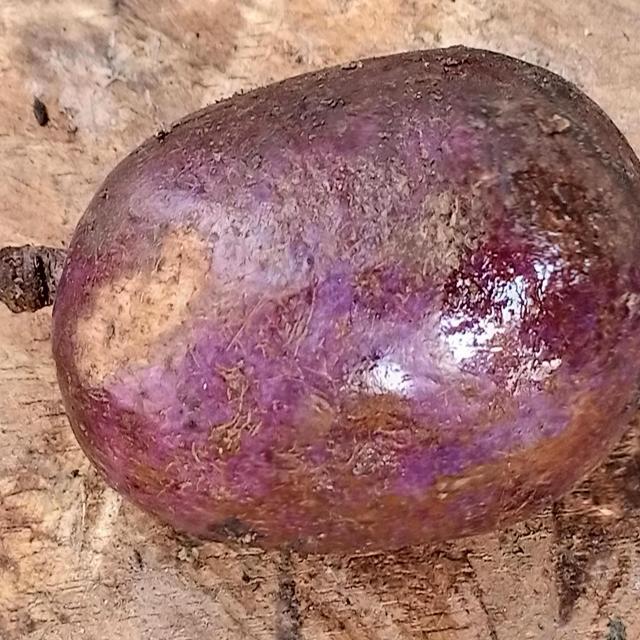
Plum grade: unaffected